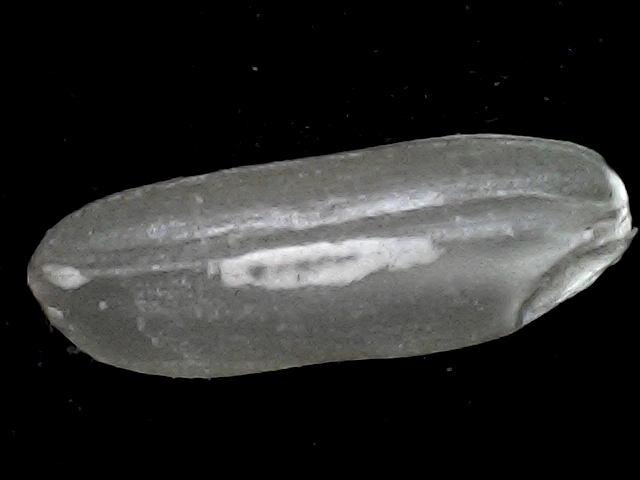
Rice variety: BD72